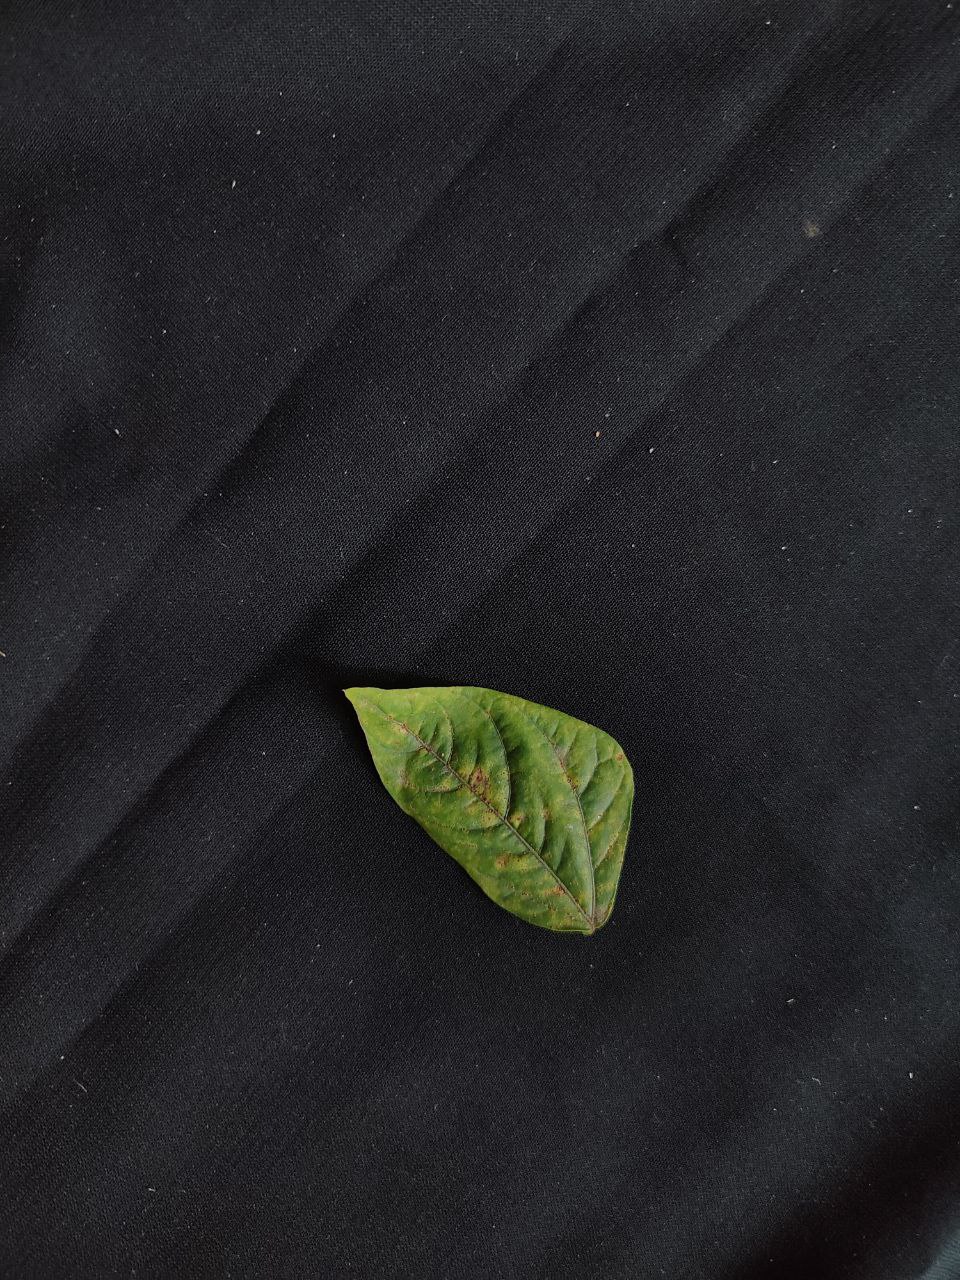
Crop: cowpea
Leaf condition: Septoria leaf spot